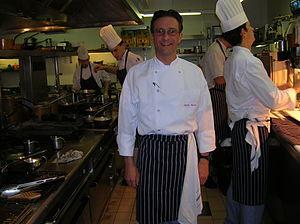
Alain Roux, né le 27 mars 1968, de double nationalité française et anglaise, est chef étoilé Michelin. Il est le fils de Michel Roux Sr et neveu d’Albert Roux, les parrains de la gastronomique moderne en Angleterre.
La famille Roux (Chefs étoilés) issue de tradition culinaire charcutière française a donné ses lettres de noblesse à la cuisine gastronomique du Royaume-Uni où le patronyme Roux est devenu synonyme de la haute cuisine française. La famille Roux a obtenu les premières étoiles Michelin du Royaume-Uni. Les aînés Michel Sr et Albert sont membres de l’Ordre de l’Empire britannique. Leurs enfants respectifs ont poursuivi l'apport gastronomique de la cuisine du Royaume-Uni. Plus de 700 chefs du Royaume-Uni ont été formés par les chefs Roux.